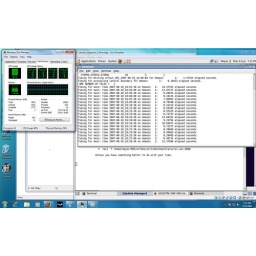
WRF_EMS running in Ubuntu 9.04 VM on Virtual box on top of Windows 7 RC